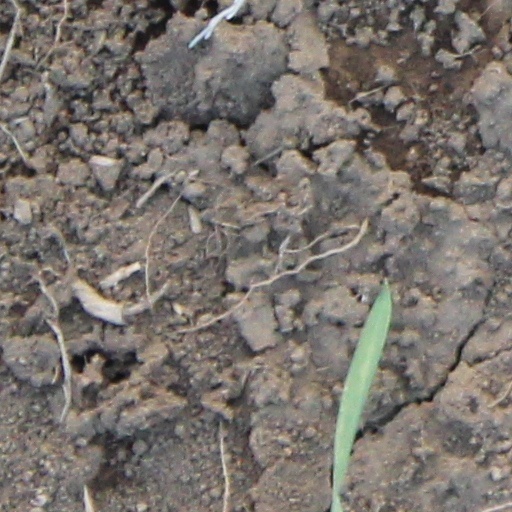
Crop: wheat